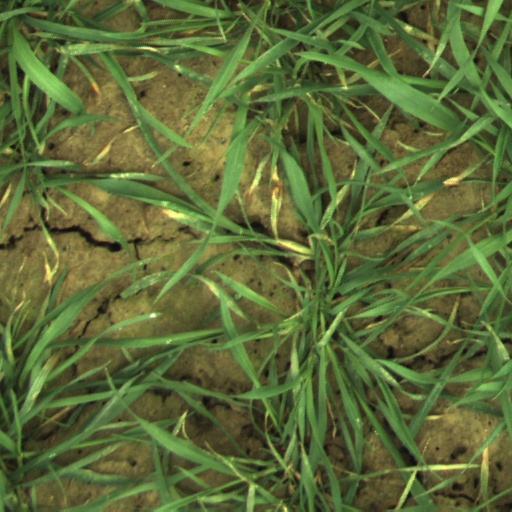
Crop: wheat